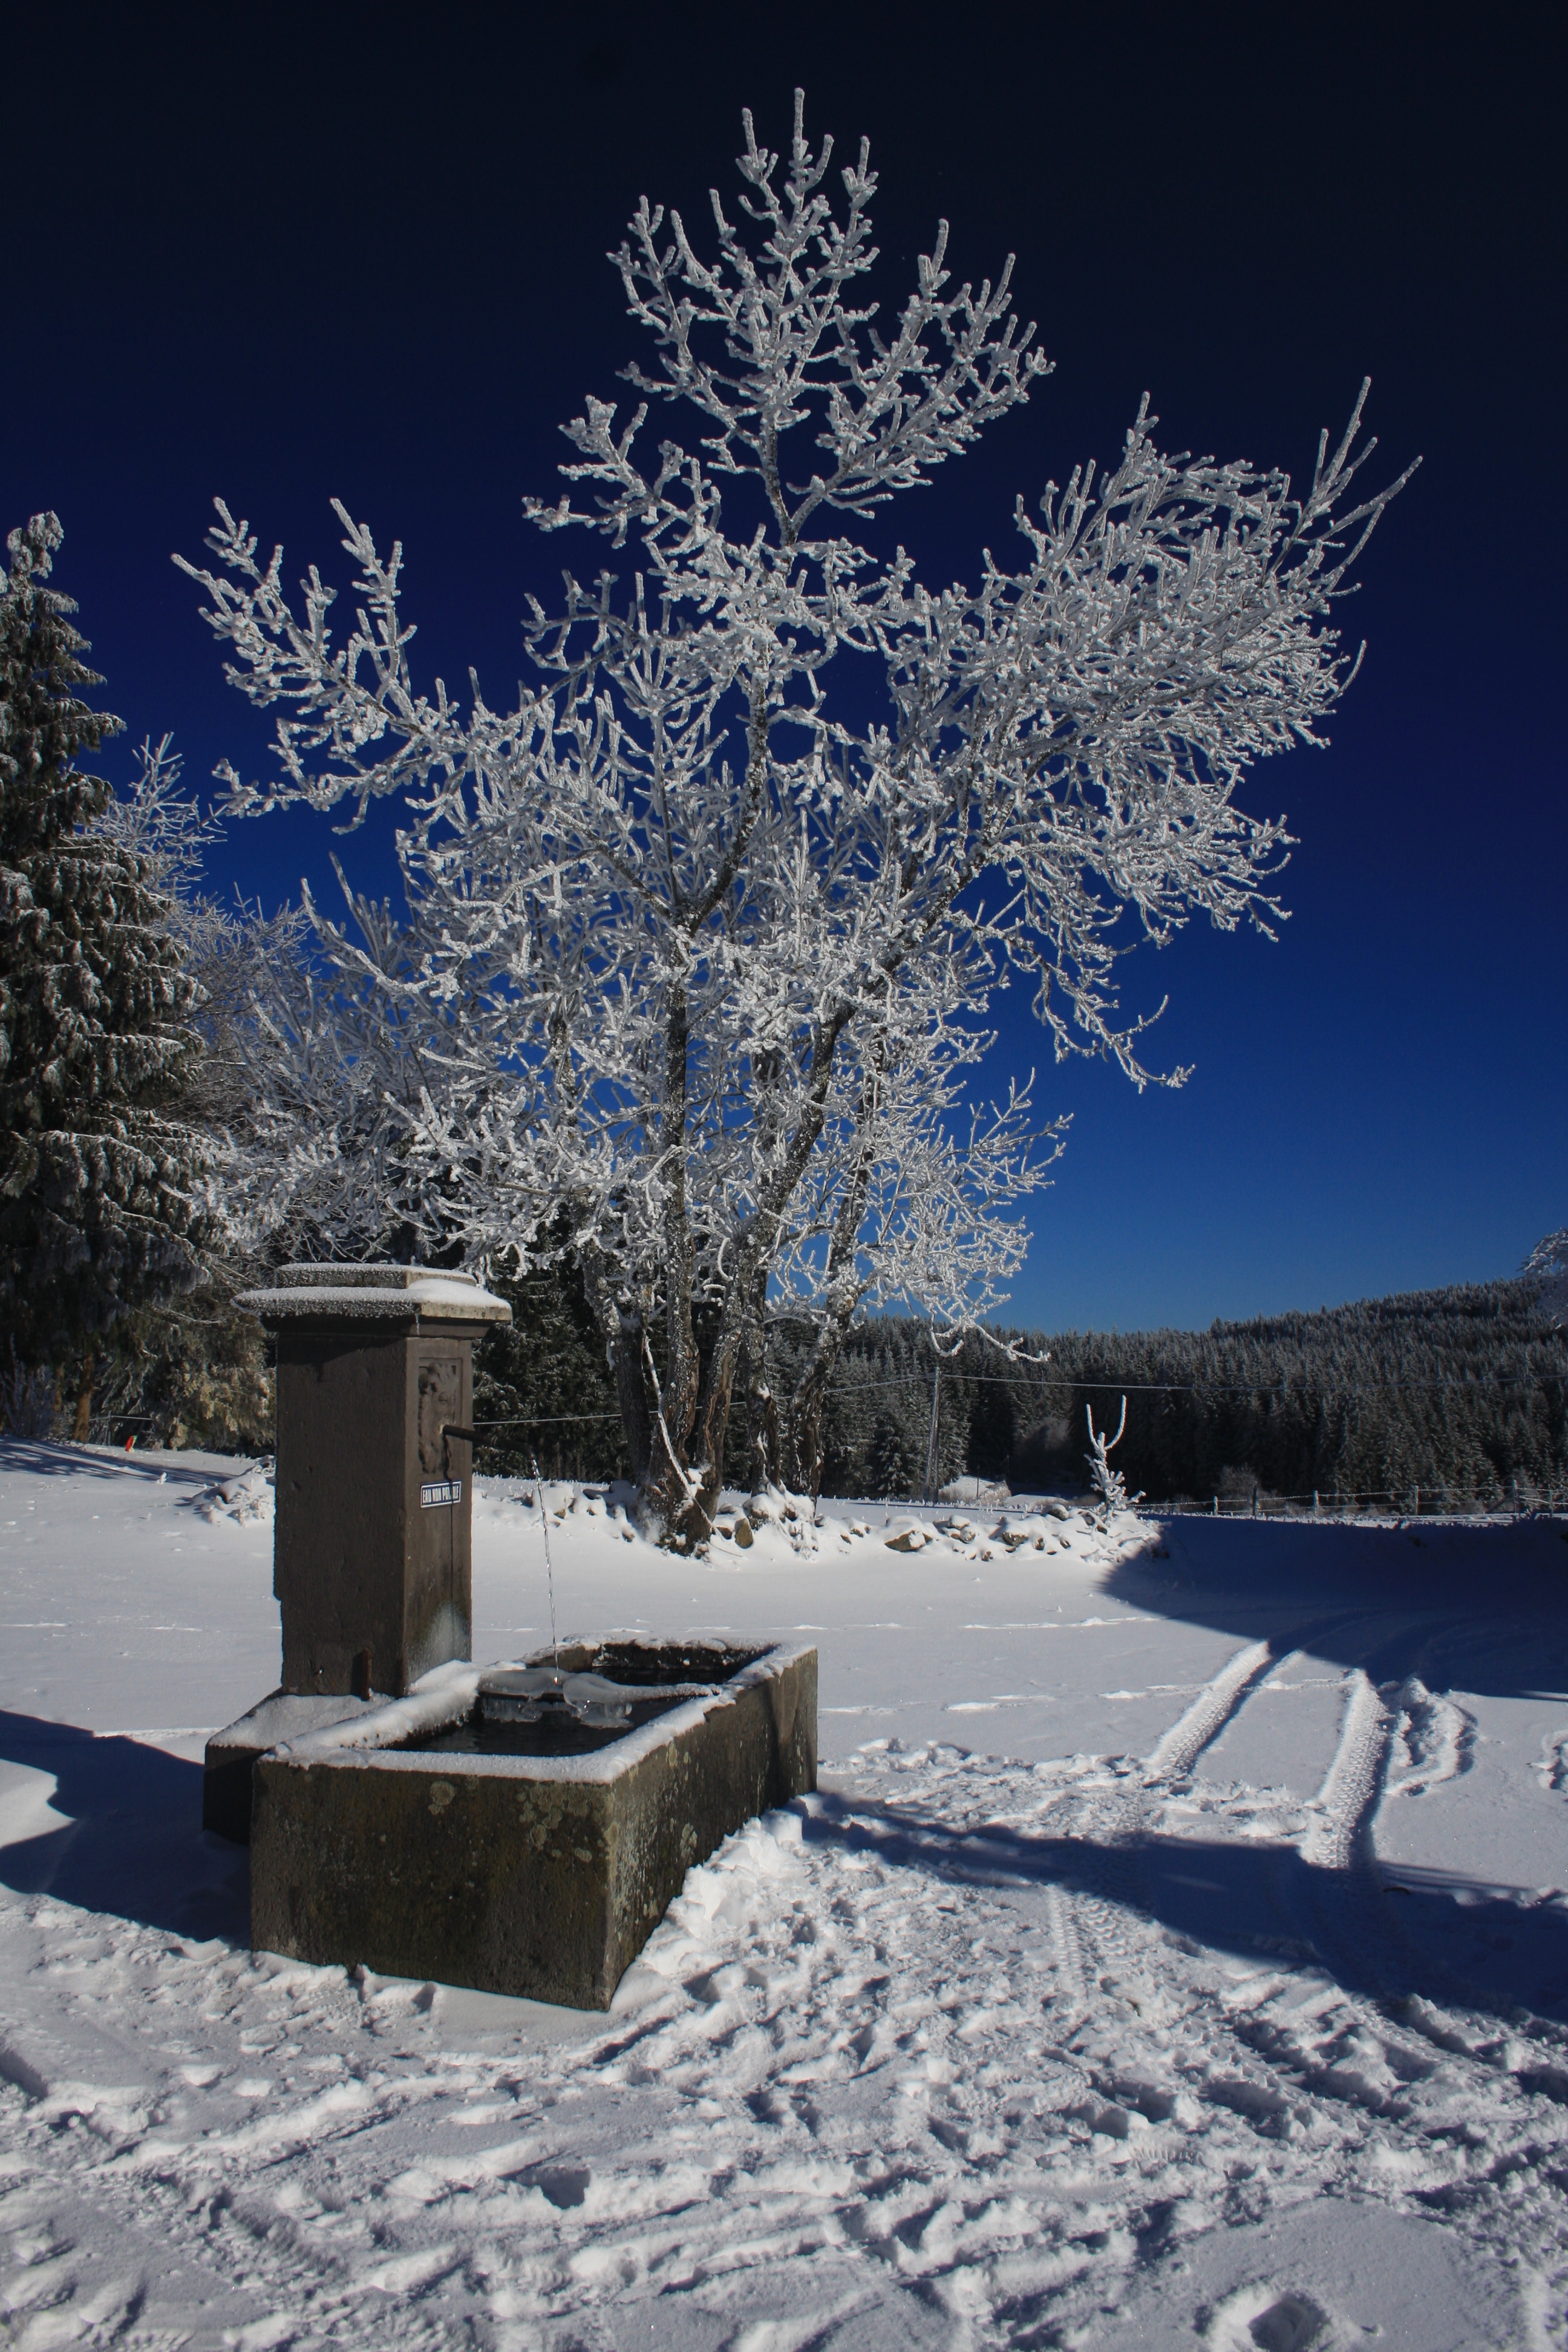
tree, nature, branch, snow, cold, winter, plant, sky, night, frost, weather, fir, season, trees, scene, freezing, woody plant